Sendai Airport

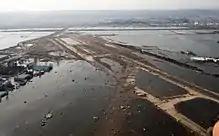
Tsunami flooding around the airport

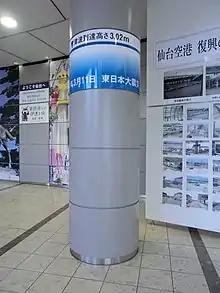
A pillar on the terminal building's first floor denoting the maximum height flood waters from the 2011 Tōhoku earthquake and tsunami reached, 3.02 metres

On 11 March 2011, the airport was damaged by the 2011 Tōhoku earthquake and then substantially flooded by the subsequent tsunami. In addition to submerging the apron, taxiways and runway, the floodwaters reached up to parts of the 2nd level of the passenger terminal, rendering electrical equipment, transformers and safety equipment inoperable. Operations at Sendai as well as Odate-Noshiro Airport and Sado Airport, which had been controlled by Sendai Airport control tower, were suspended. Some 1,300 people were stranded within the terminal until 13 March 2011, when they were evacuated. By 17 March 2011, military engineers partially opened the airport for tsunami response flights.